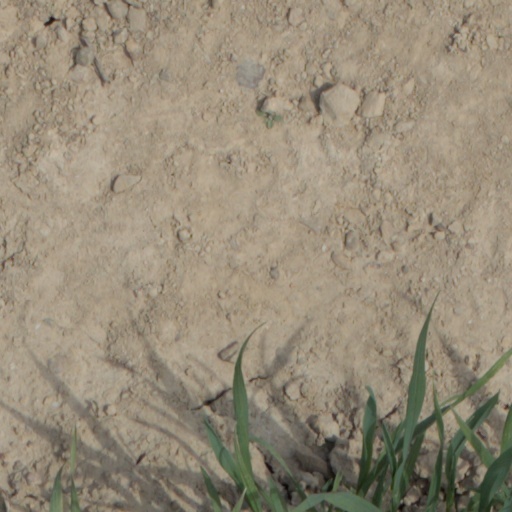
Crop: wheat